Hanna-Barbera

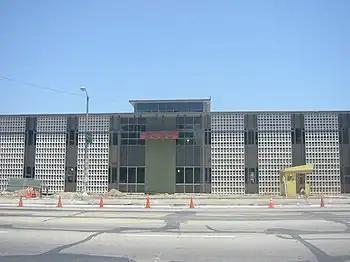
The former Hanna-Barbera building at 3400 Cahuenga Boulevard West in Hollywood, seen in a 2007 photograph. The small yellow structure (lower right) was originally the "guard shack" for the property entrance to the east of the building.

Sidney and several Screen Gems alumni became members of the studio's board of directors and much of the former MGM animation staff—including animators Carlo Vinci, Kenneth Muse, Lewis Marshall, Michael Lah and Ed Barge and layout artists Ed Benedict and Richard Bickenbach—became the new production staff while Hoyt Curtin was in charge of providing the music.